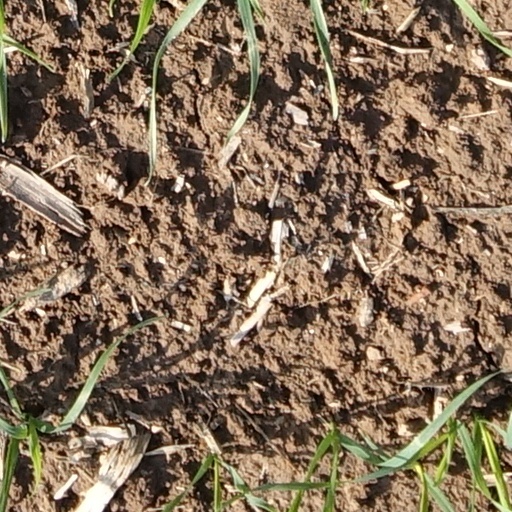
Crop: wheat